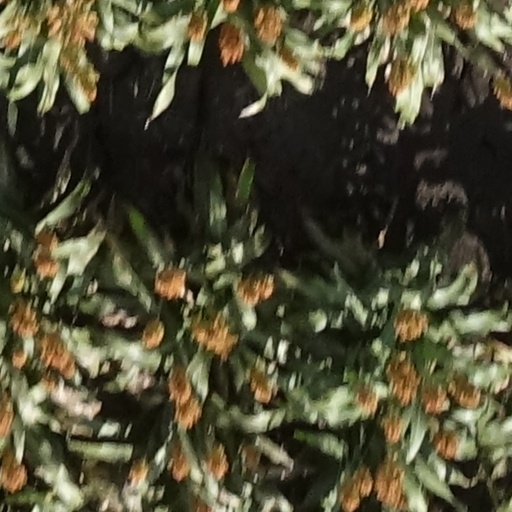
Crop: sorghum